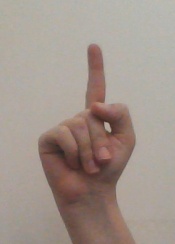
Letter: bb